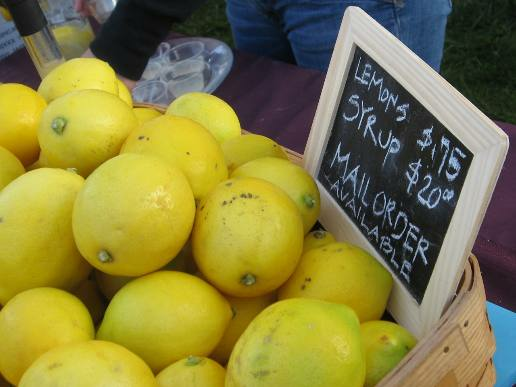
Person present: No